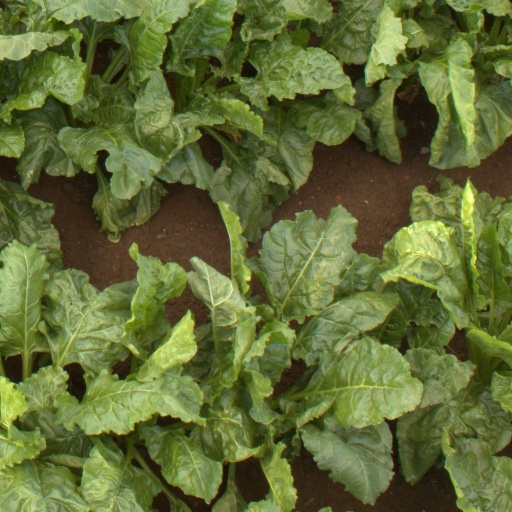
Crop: sugar beet